Postage stamps and postal history of Saint Helena

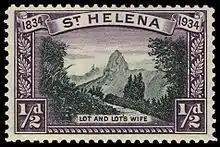
Lot and Lot's wife stamp issued in 1934

Between 1922 and 1937, a new definitive was issued. Designed by the St Helena-born Postmaster Thomas R. Bruce, it was similar to the 1912–1916 pictorials, but instead of the Government House or the Wharf, these stamps showed the badge of St. Helena – a three-masted sailing ship near two large rocks. These values ranged from ½d to £1, and there are many varieties, such as the broken mainmast, the torn flag, and the cleft rock. In 1934, St. Helena's first commemorative set was issued. This was a set of 10 values up to 10s commemorating the centenary of British colonisation (1834–1934). In 1935, the Crown Agents omnibus issue commemorating the Silver Jubilee of King George V was issued.